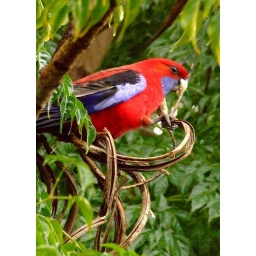
I was sitting out on my back steps and saw this lovely red parrot in our tree